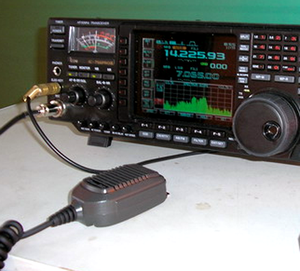
Un émetteur-récepteur est un équipement électronique combinant un récepteur et un émetteur qui partagent des circuits communs. Les anglophones disent « transceiver », contraction de « TRANSmitter » et de « reCEIVER ». Ce mot est parfois francisé en « transcepteur ». Il est utilisé dans plusieurs contextes.
Les radioamateurs sont des personnes qui pratiquent, sans intérêt pécuniaire, un loisir technique permettant d'expérimenter les techniques de transmission et par conséquences d'établir des liaisons radio avec d'autres radioamateurs du monde entier. Beaucoup d'avancées technologiques sont dues aux radioamateurs, c'est par exemple grâce à eux que les fréquences au-dessus de 30 MHz sont aujourd'hui utilisées. L'activité radioamateur permet d'acquérir ainsi des connaissances techniques dans les domaines de la radio et de l'électronique et de développer des liens d'amitié entre amateurs de différents pays.